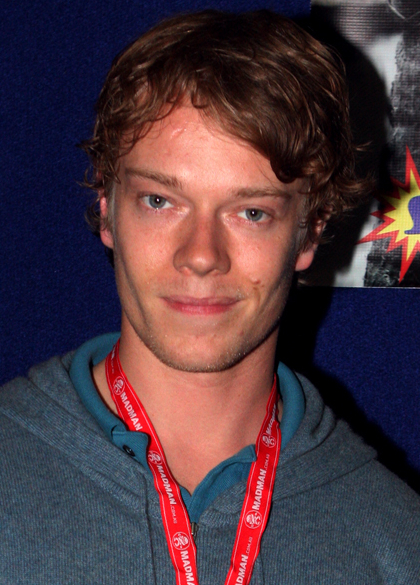
อัลฟี อัลเลน

| name = อัลฟี อัลเลน
| birth_name = อัลฟี เอวัน อัลเลน
| image = File:Alfie Allen (headshot).jpg
| caption = อัลฟี อัลเลน ในปี 2017
| birth_place = ลอนดอน ประเทศอังกฤษ
| occupation = นักแสดง
| yearsactive = 1998–ปัจจุบัน
| children = 1
| relatives = ลิลี อัลเลน (พี่สาว)
อัลฟี เอวัน อัลเลน (; เกิด 12 กันยายน ค.ศ. 1986) เป็นนักแสดงชาวอังกฤษ เป็นที่รู้จักจากบทบาท “ทีออน เกรย์จอย” ในซีรีส์ของเอชบีโอ เรื่อง "มหาศึกชิงบัลลังก์ (ภาพยนตร์ชุดทางโทรทัศน์)|Game of Thrones" (2011–2019) และได้รับการเสนอชื่อเข้าชิงรางวัลไพรม์ไทม์เอมมี|รางวัลไพรม์ไทม์เอมมี สาขานักแสดงชายสมทบยอดเยี่ยมในซีรีส์ดราม่า
==อ้างอิง==
หมวดหมู่:นักแสดงภาพยนตร์ชายชาวสหราชอาณาจักร
หมวดหมู่:ชาวอังกฤษเชื้อสายเวลส์